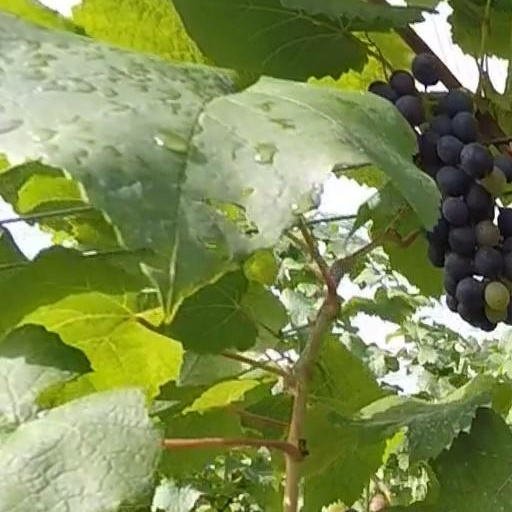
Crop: grape